Asadullah Saadati

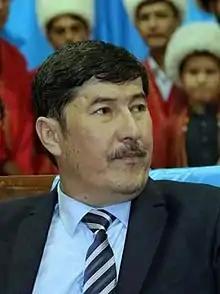

Asadullah Sa'adati is an ethnic Hazara politician in Afghanistan. He is the former representative of this province during the 16th term of the Afghanistan Parliament.